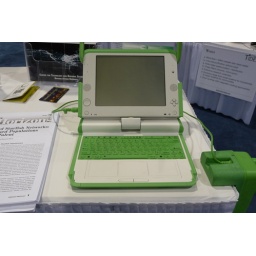
OLPC laptop in Farsi with hand crank--it can take 20 minutes of manual labor to power the computer with the hand crank.